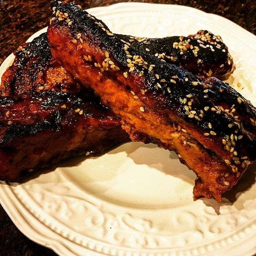
venture funded company called these sugar - glazed , slow - smoked ribs